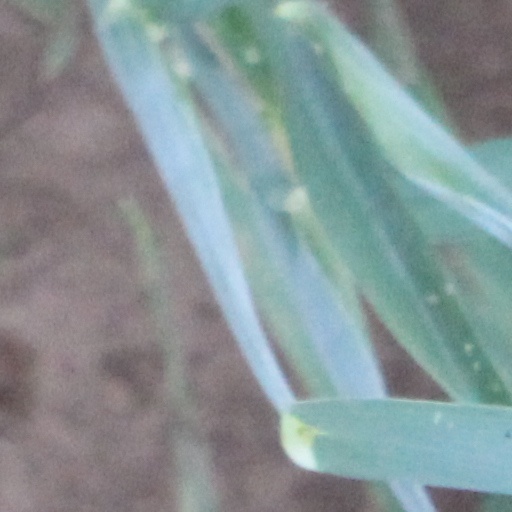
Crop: wheat